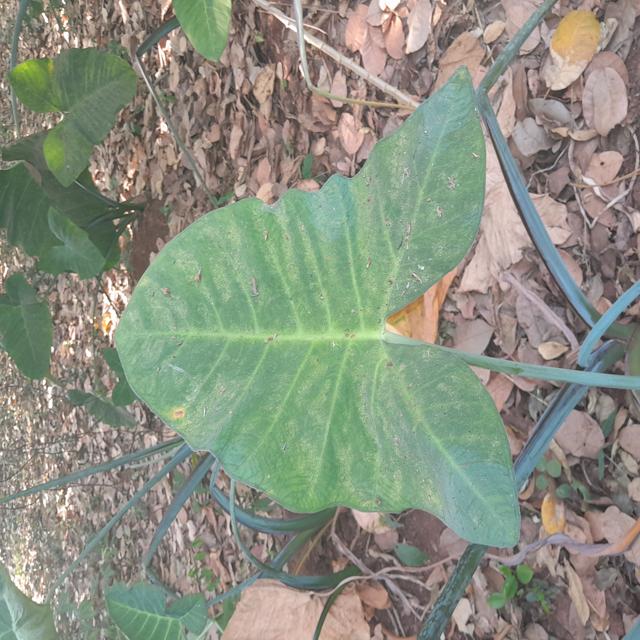
Label: Early_Blight